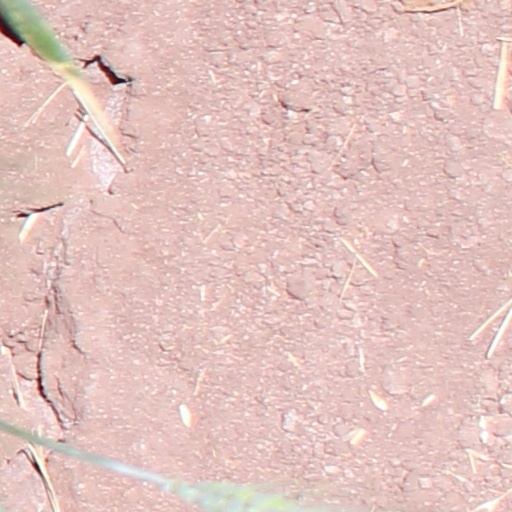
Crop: wheat